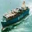
Label: ship